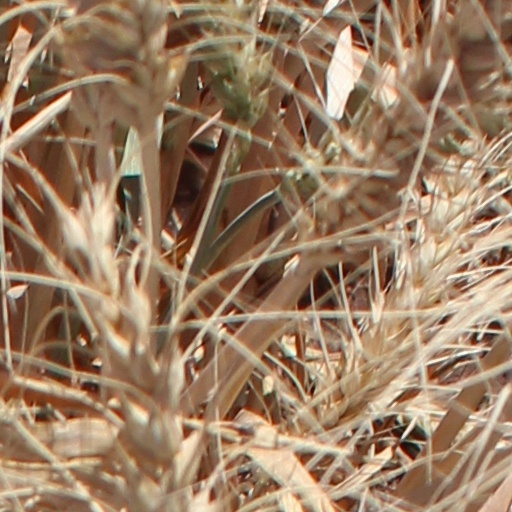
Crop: wheat